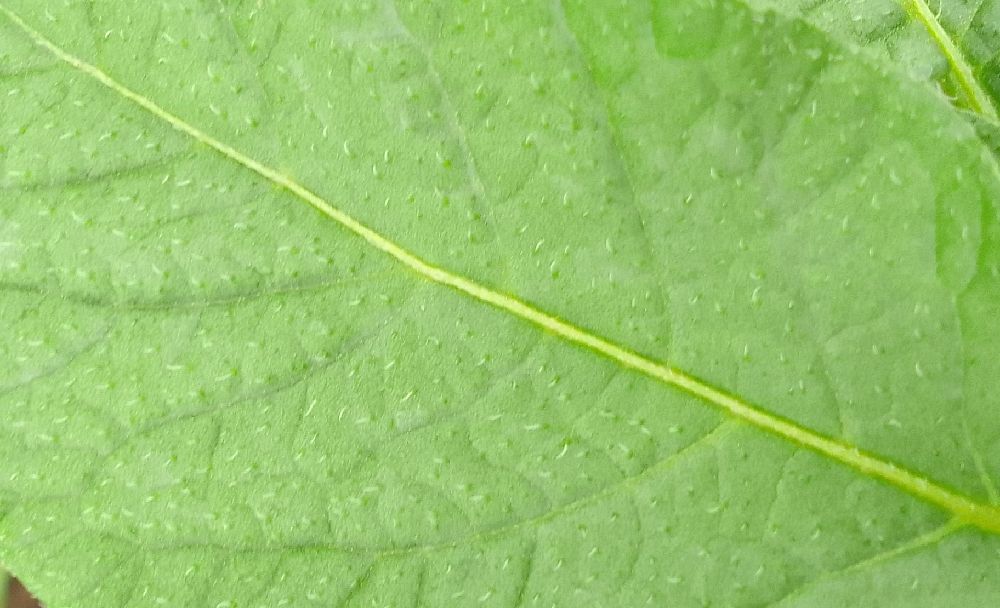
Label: Healthy